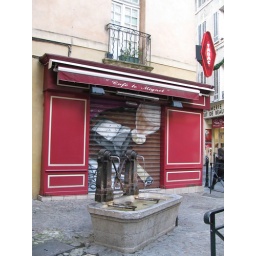
Water pumps and closed bar in Aix-en-Provence street